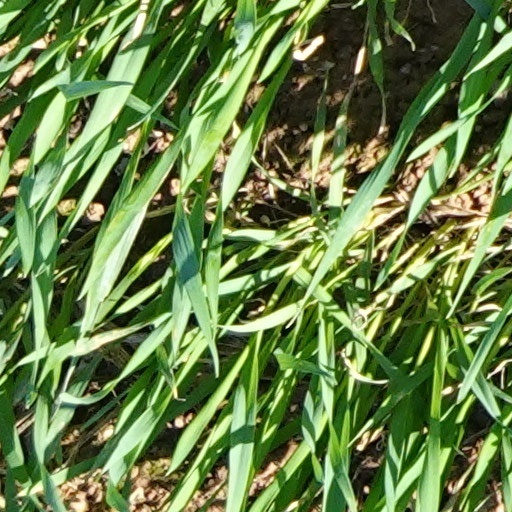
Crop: wheat